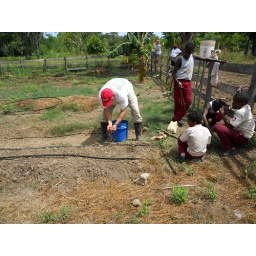
put a handful of water in the hole and put the little plant in.